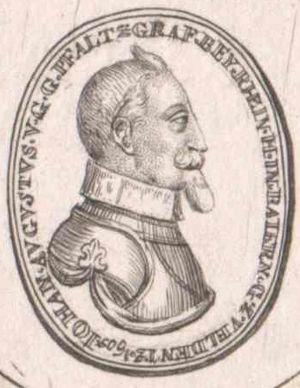
Jean-Auguste de Palatinat a été le co-duc de Veldenz de 1592 jusqu'en 1598 et le duc de Lützelstein de 1598 jusqu'en 1611.